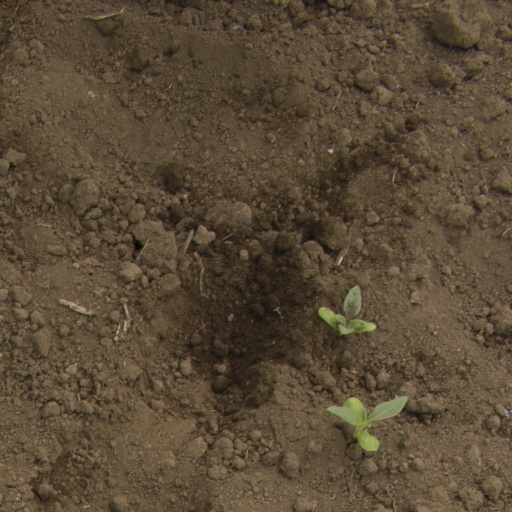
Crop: Jerusalem artichoke